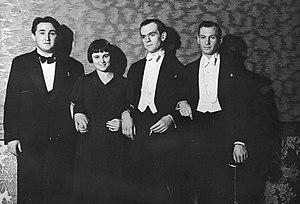
Roza Vladimirovna Tamarkina est une pianiste russe née le 23 mars 1920 à Kiev et morte le 5 août 1950 à Moscou.